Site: brandenburg
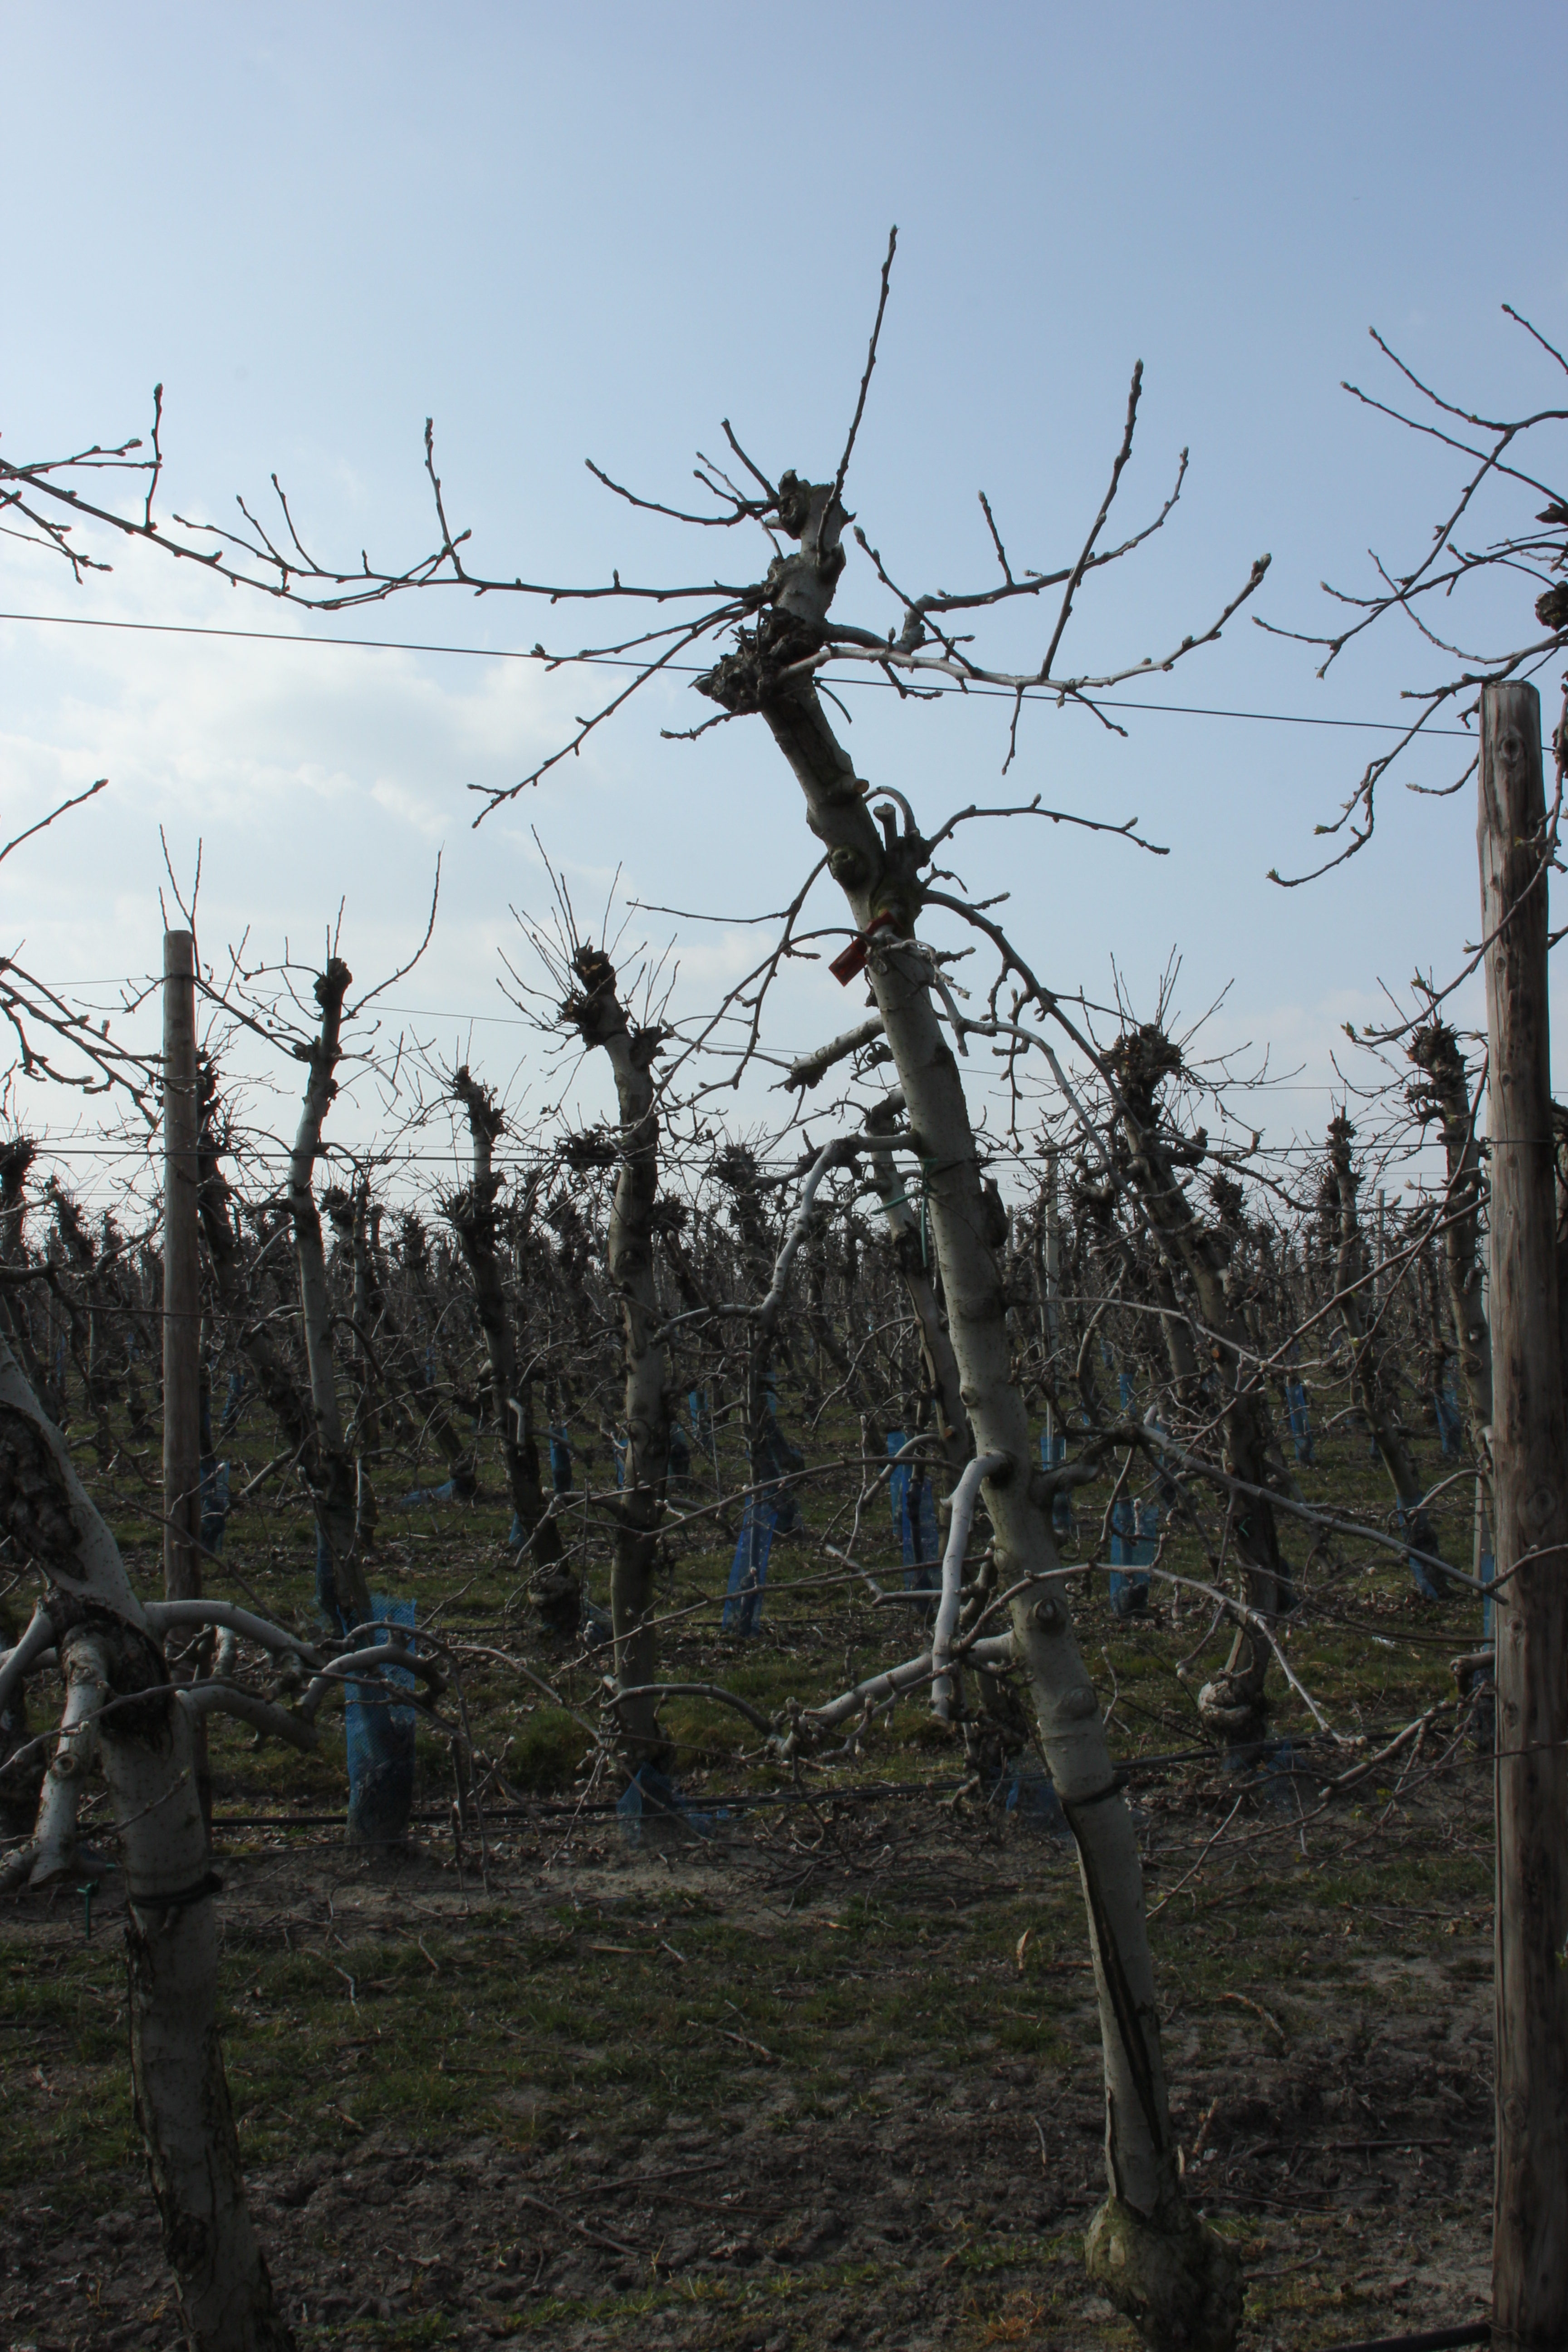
Growth stage (BBCH 03): Bud development